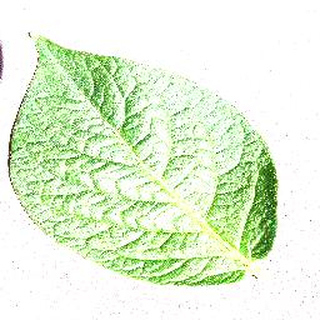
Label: healthy_potato